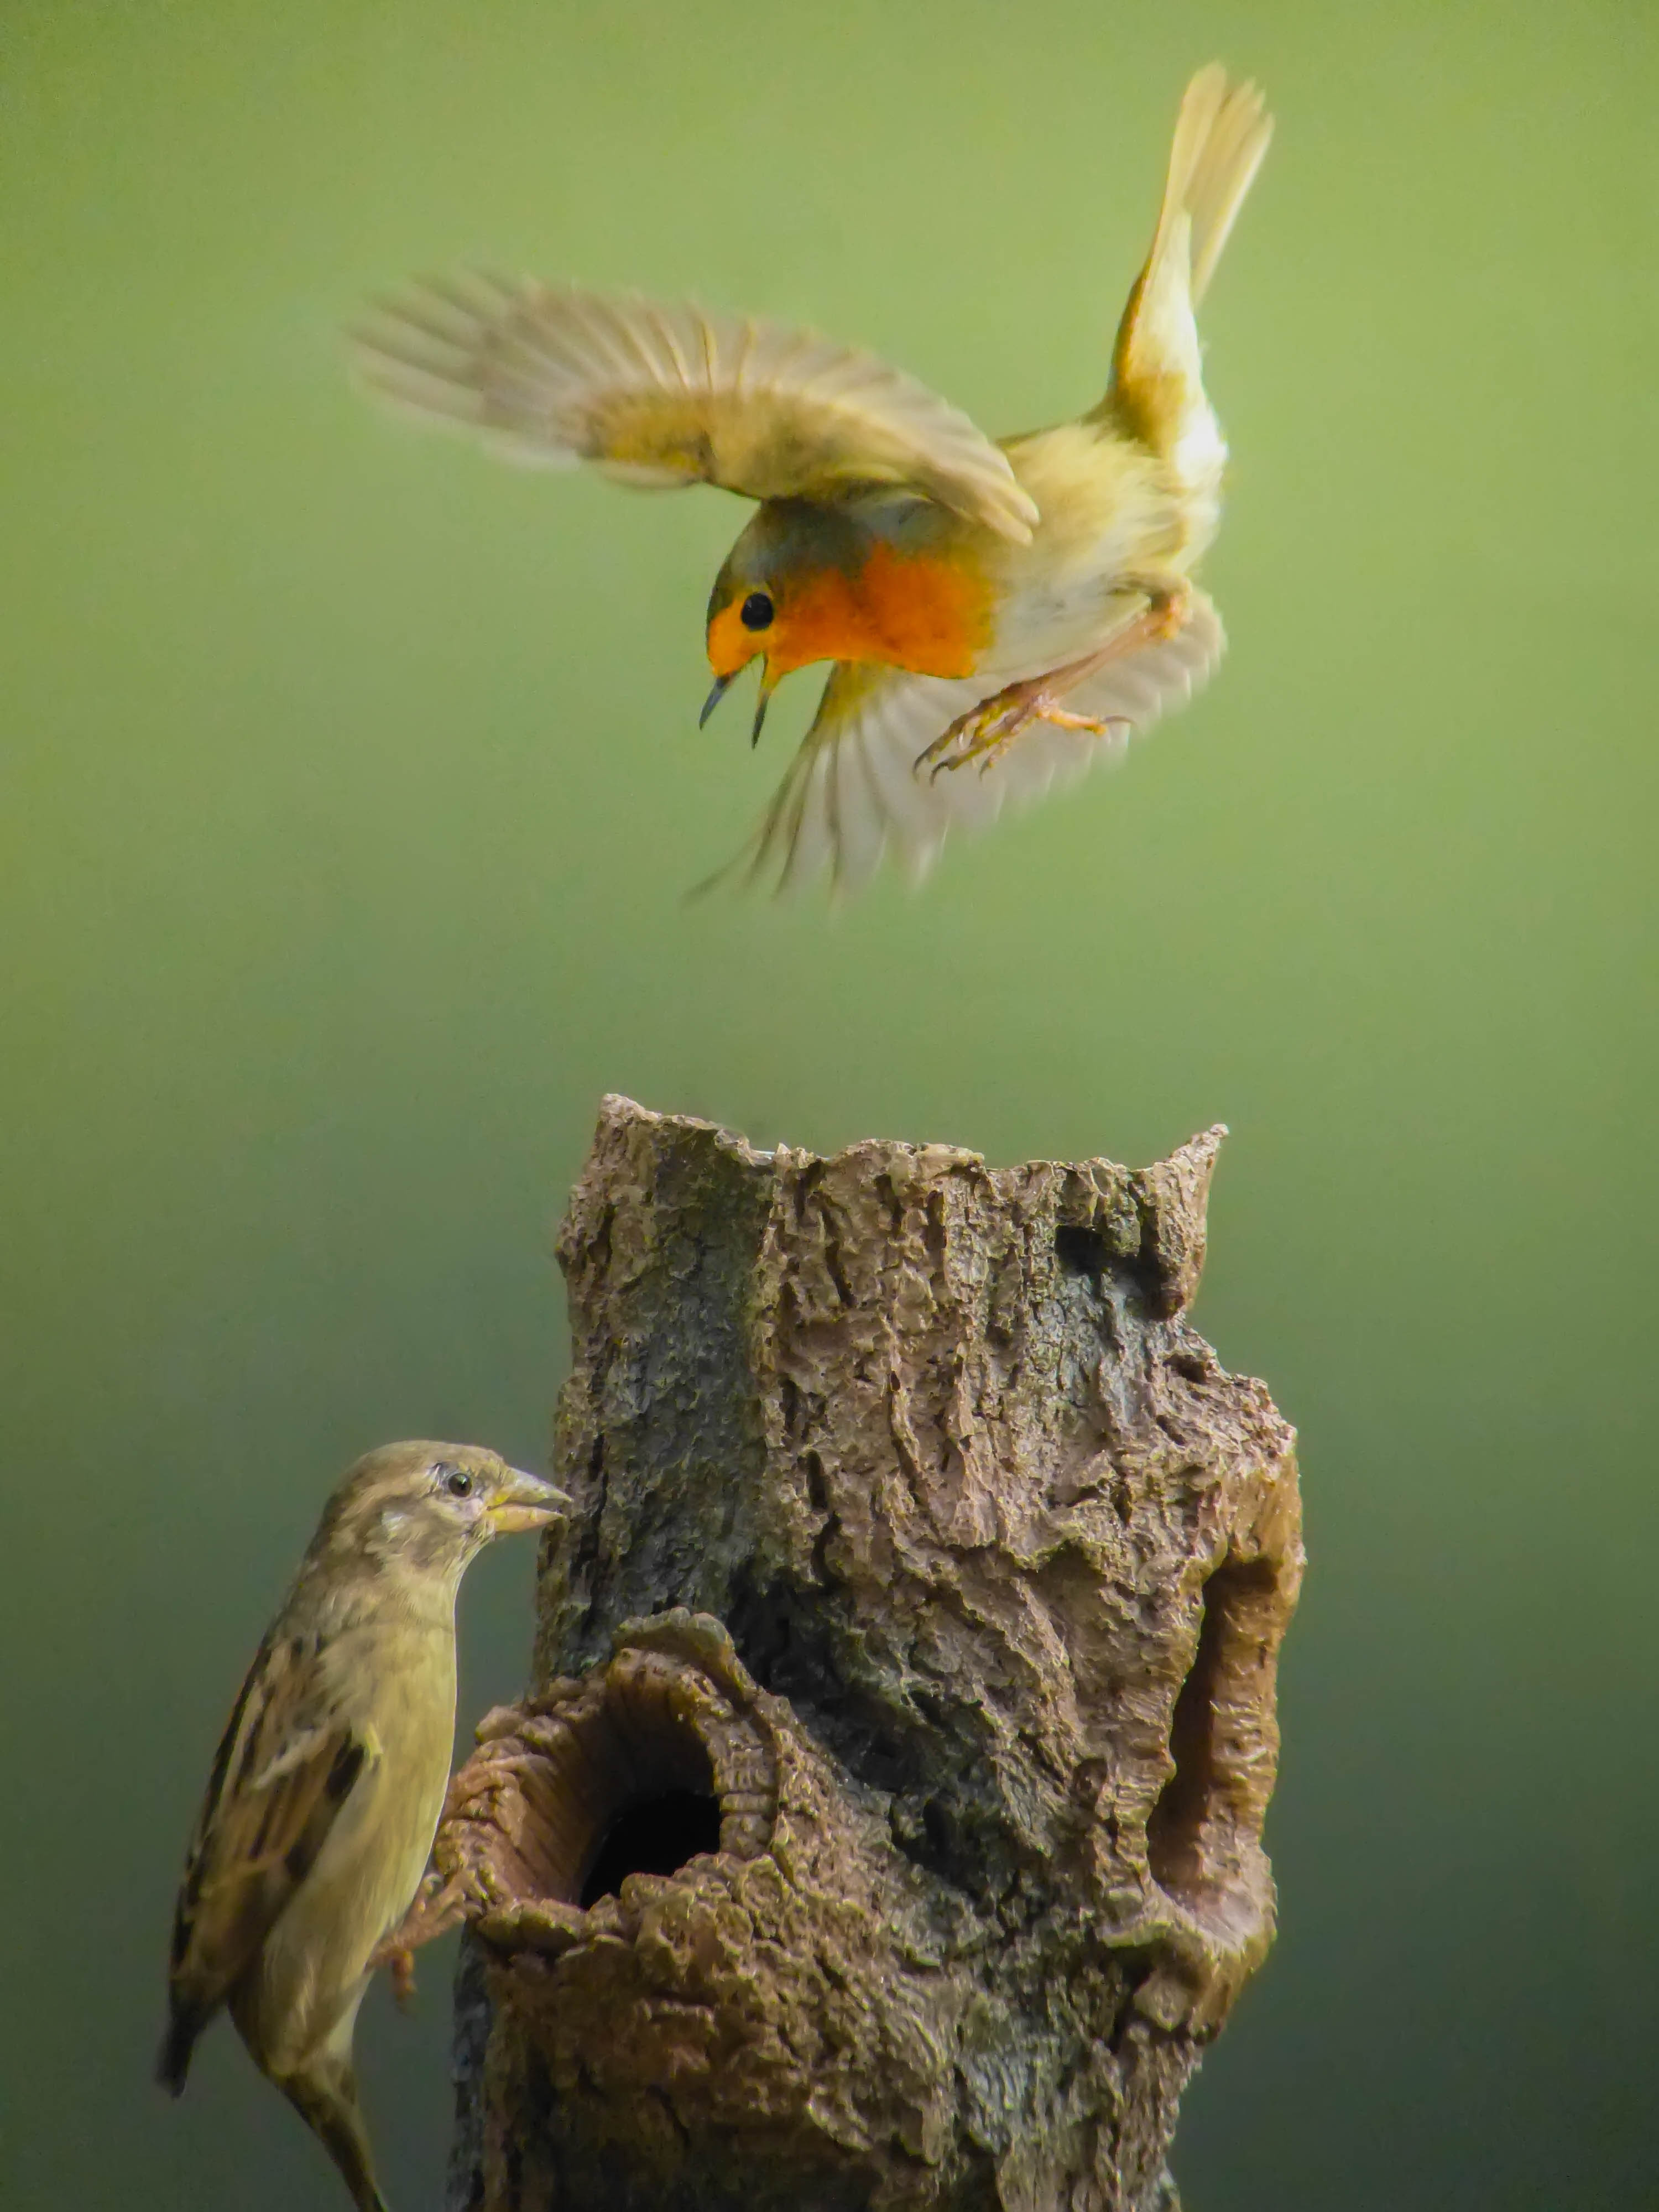
bird, wing, wildlife, beak, action, robin, fauna, close up, birds, vertebrate, attack, sparrow, finch, macro photography, old world flycatcher, perching bird